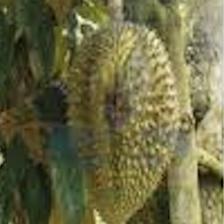
Label: fruit_rot